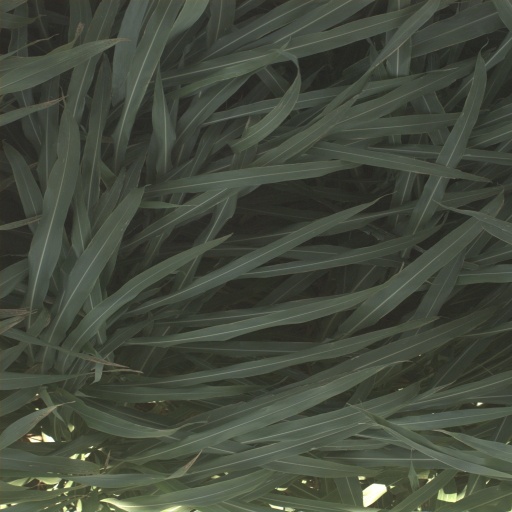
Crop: sorghum